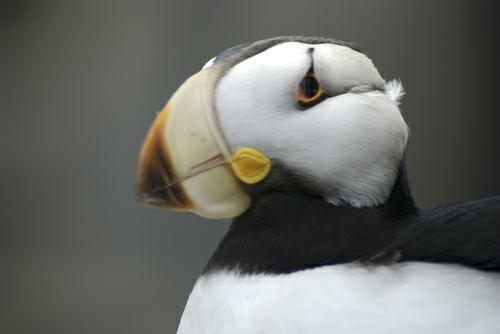
A photo of a horned puffin